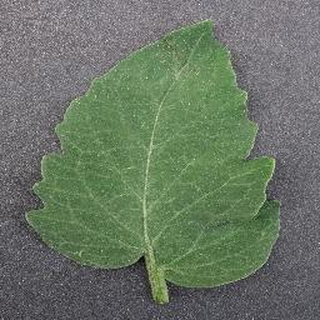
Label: healthy_tomato